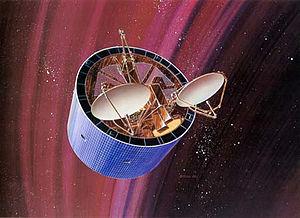
Le Defense Satellite Communication System est une série de satellites militaires américains offrant des services de communications entre utilisateurs répartis sur tout le globe. La coordination du programme est assurée par la Defense Information Systems Agency pour le compte de l'armée de l'air américaine. Trois générations de satellites géosynchrones se succèdent depuis 1966. Les satellites DSCS doivent être progressivement remplacés par la série des satellites de la famille des Wideband Global SATCOM qui commence à être déployée en 2007.